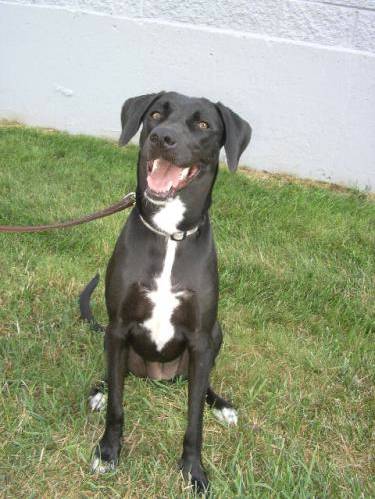
Label: dog